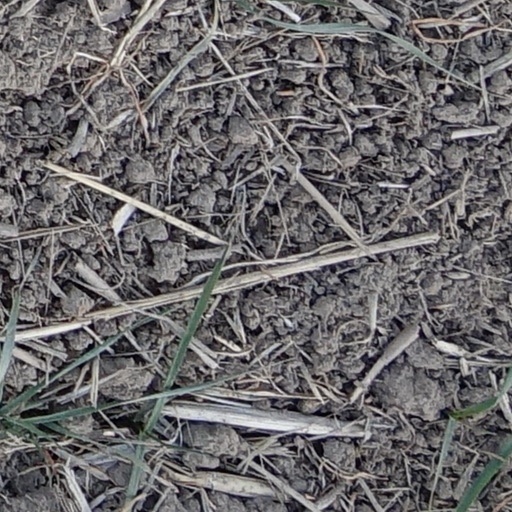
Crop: wheat